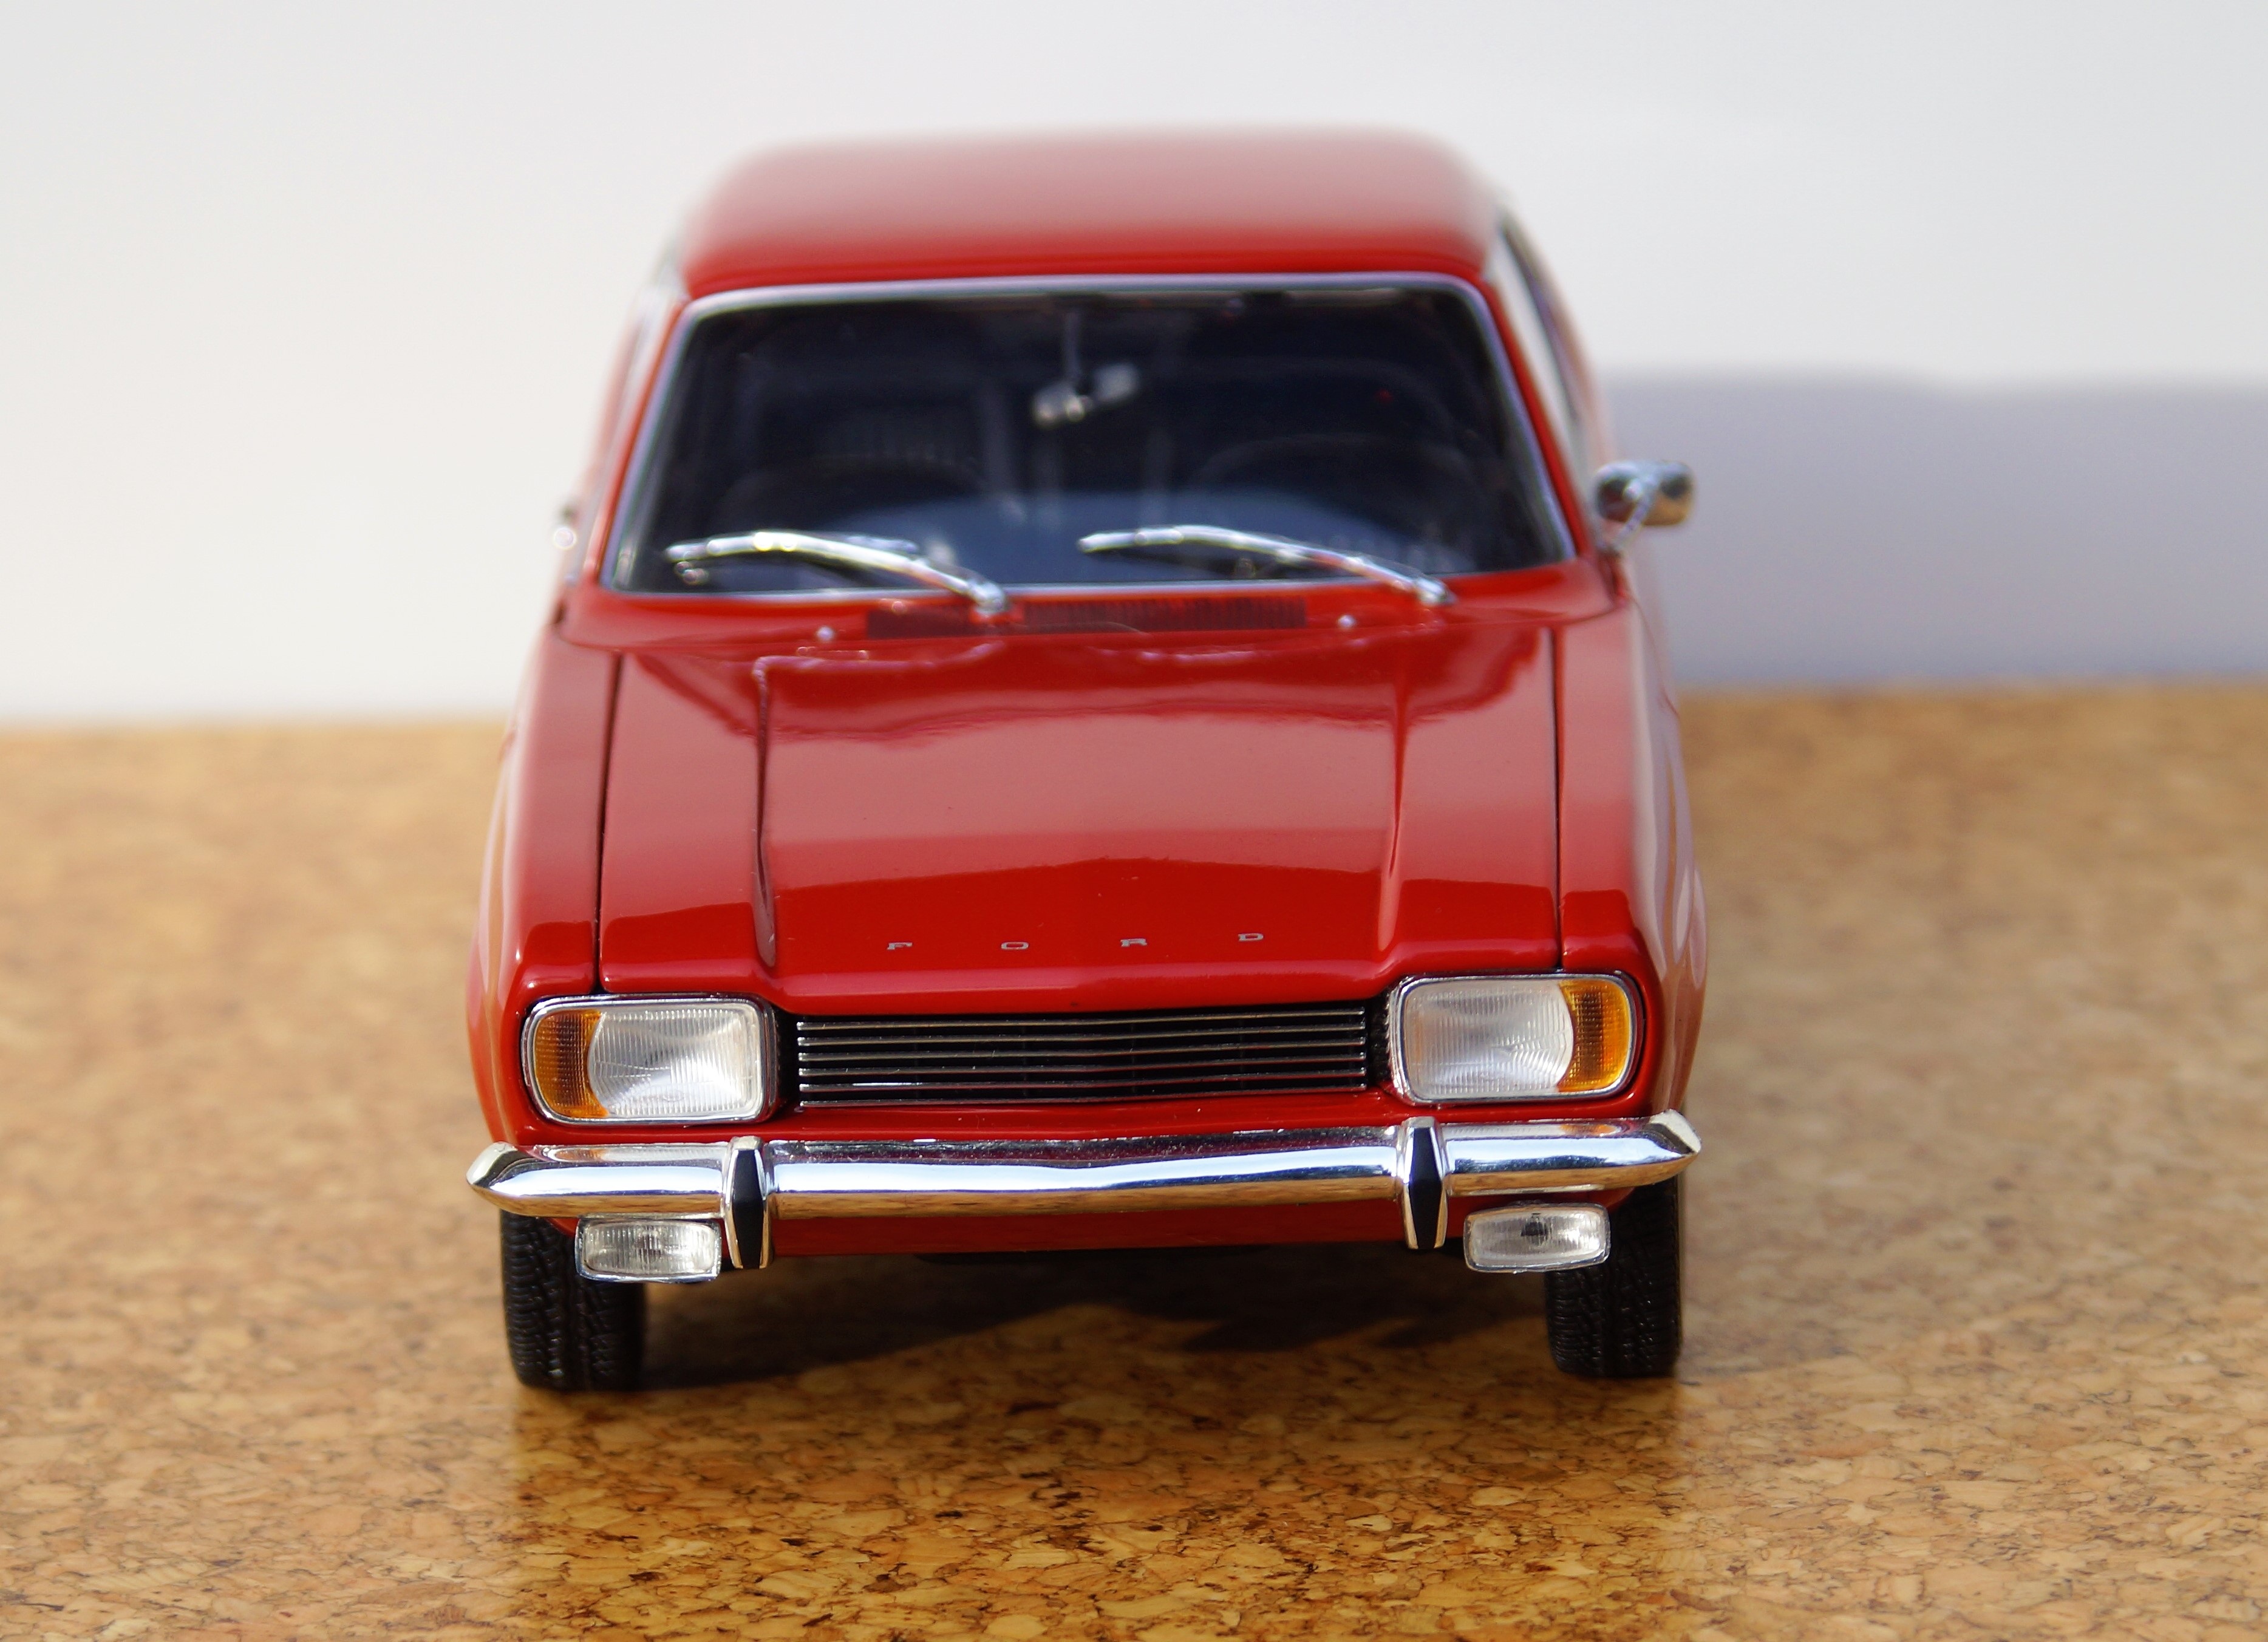
car, old, model, red, vehicle, auto, sports car, race car, ford, toys, sedan, oldtimer, classic, motorsport, capri, antique car, model car, land vehicle, automobile make, compact car, luxury vehicle, executive car, ford capri